We Will Never Belong

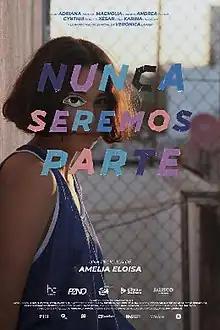
Film poster

We Will Never Belong (Spanish: Nunca seremos parte) is a 2022 Mexican coming-of-age drama film written and directed by Amelia Eloisa in her directorial debut. Starring Adriana Palafox, Magnolia Corona, Verónica Langer, Andrea Portal, Cynthia Bordes, Karina Hurtado and Xésar Tena.